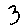
Label: 3